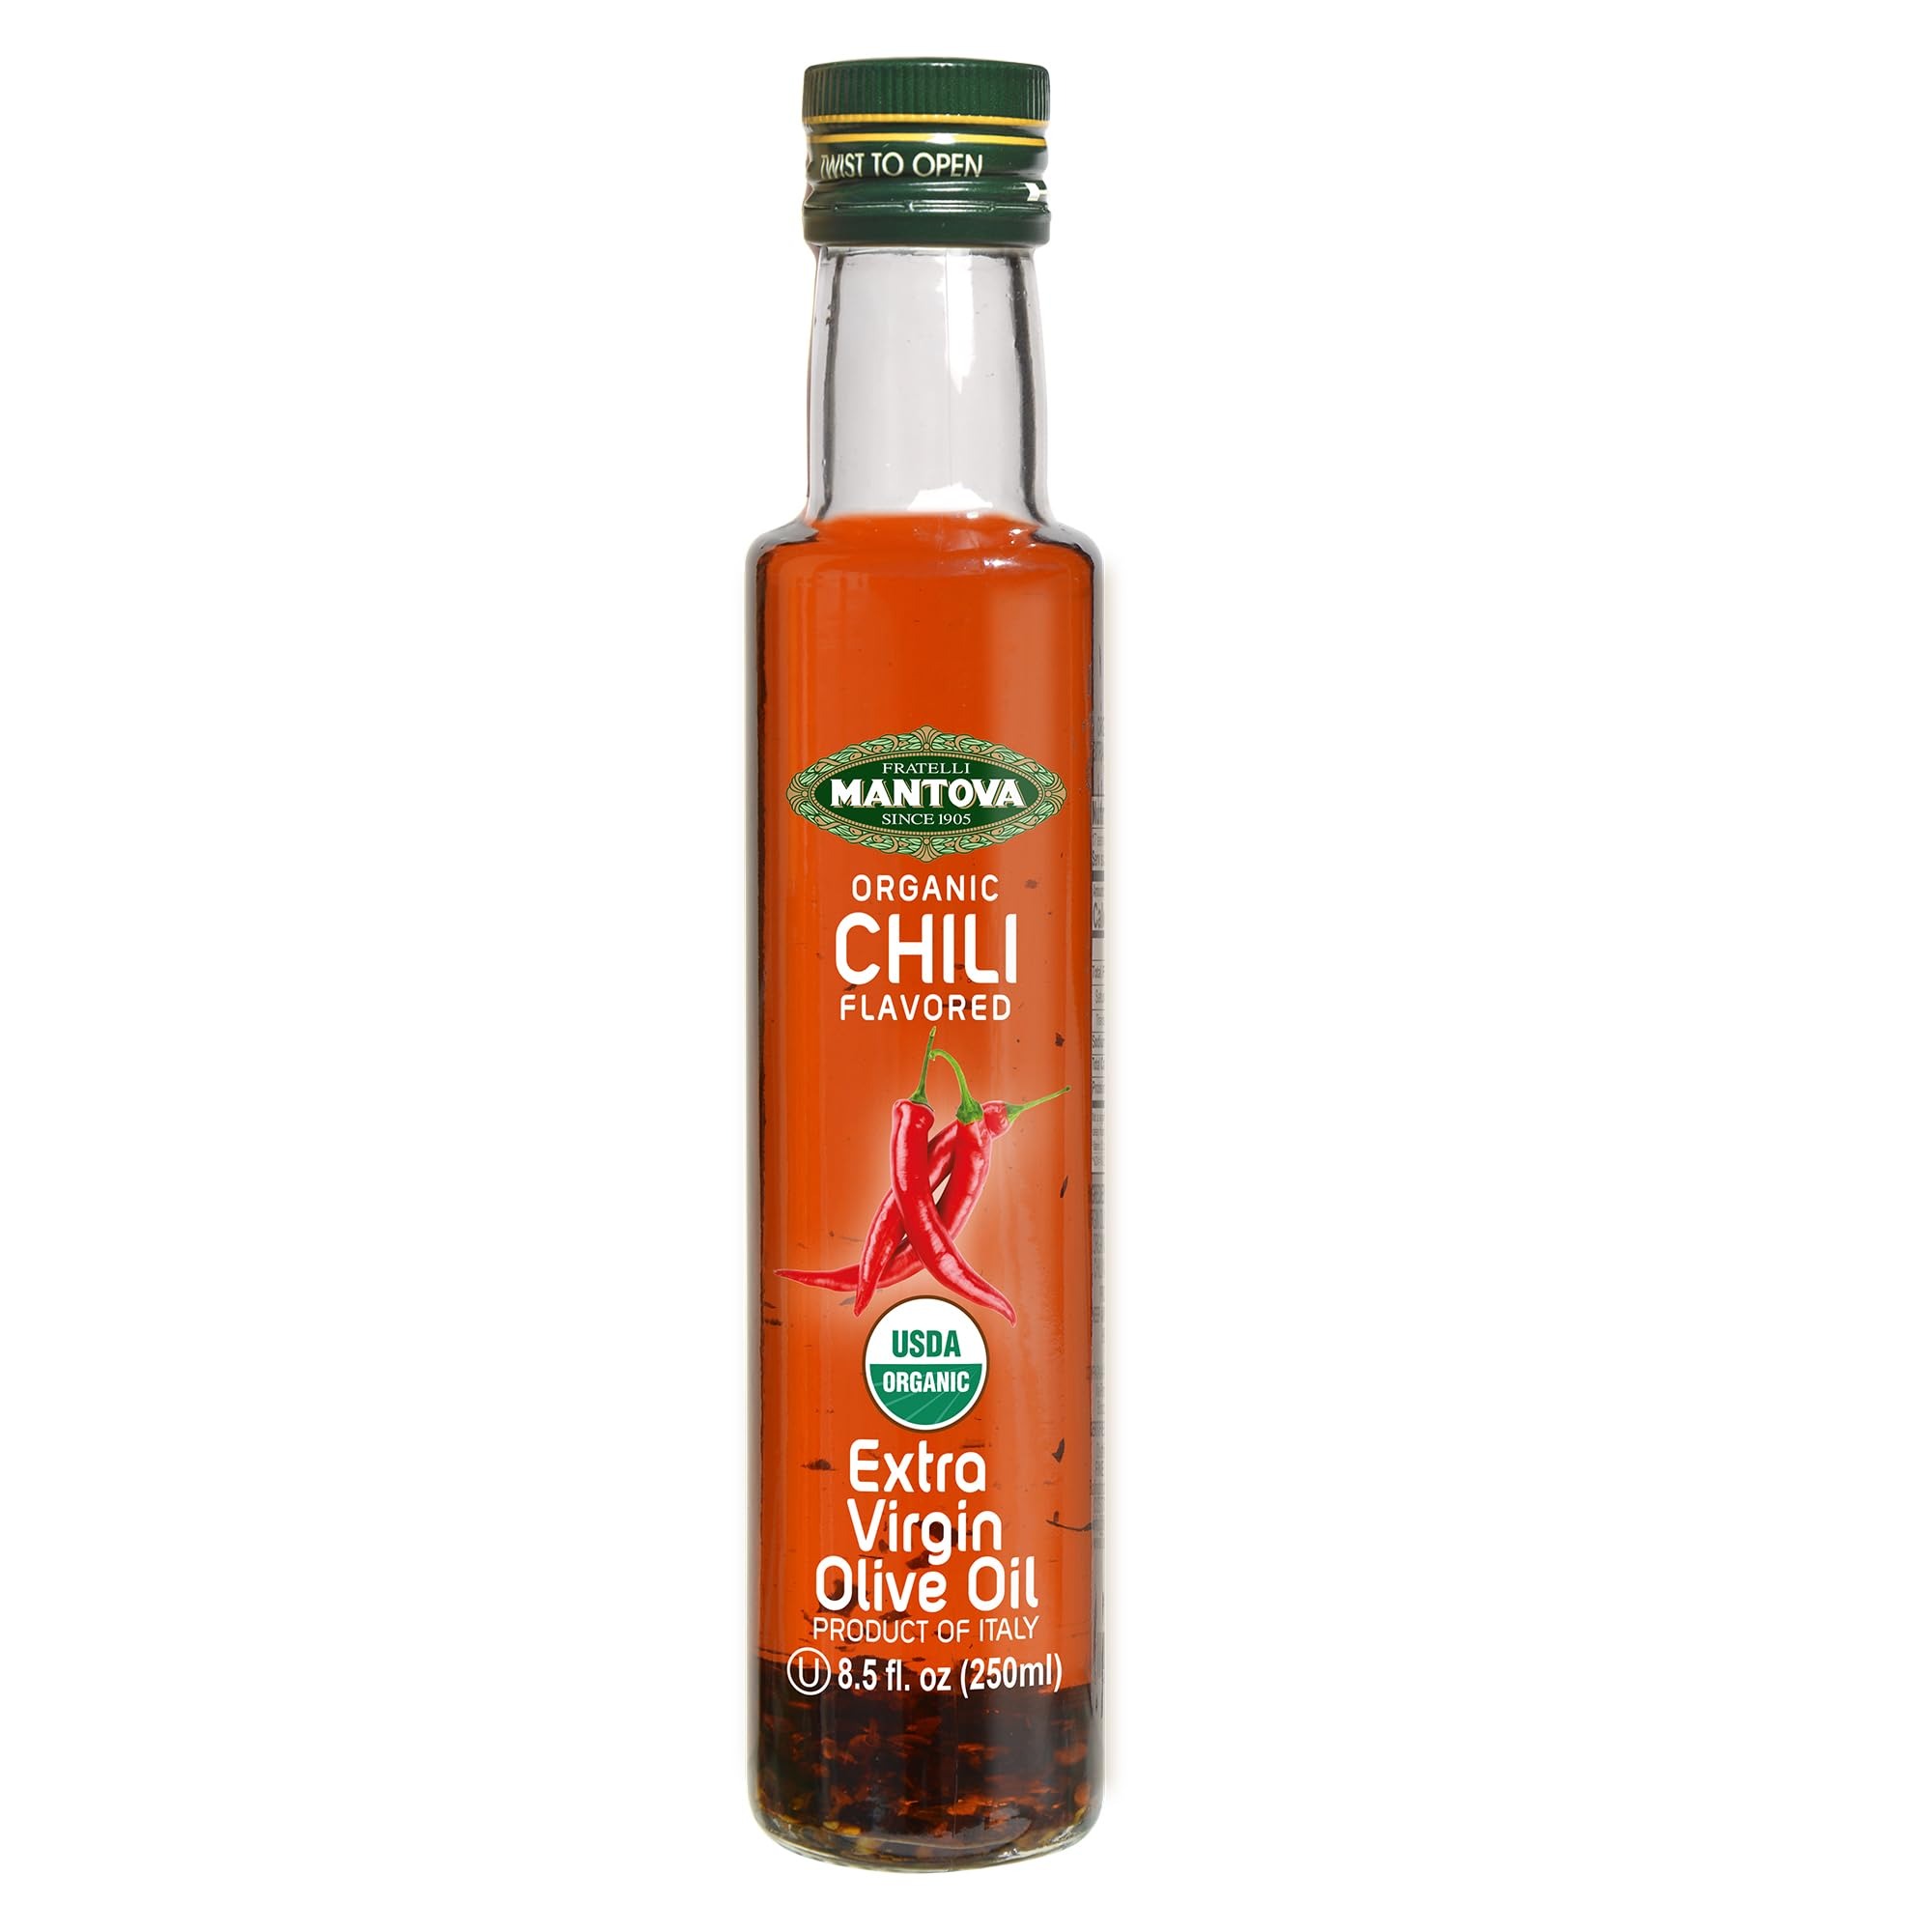
Item Name: Mantova Organic Chili Flavored Extra Virgin Olive Oil 8.5 Oz, (Pack of 2) Italian Import EVOO Infused with Hot Peppers Spicy Olive Oil
Bullet Point 1: Healthy Diet & Weight Management – Olive oil is a well-known component of a healthy diet. Great for protecting the heart and brain. Healthy fats are an important component of our daily regimen that keeps our bodies and our cells hydrated.
Bullet Point 2: Spicy Flavor – Keep your pantry stocked with this delicious, spicy oil for a quick kick to add some heat to any dish! A little spice can liven up any meal and take it from delicious to extraordinary. A drizzle of infused oil tastes great on salad, pizza, pasta dish, soup, and beyond.
Bullet Point 3: No Additives, Preservatives, or Artificial Flavors – These oils are infused with genuine, organic ingredients to provide the freshest flavor and the healthiest ingredients for you and your loved ones.
Bullet Point 4: 100% Authentic Italian – Made with olives that were grown on Italian soil, pressed in Italy by Italian artisans and bottled in Italy before exportation. But, what makes it truly Italian is the art of impeccable taste selection!
Bullet Point 5: Great Gift Idea – This oil is a great gift for all the chefs in your life, from beginners to the well-seasoned. Easy to use and full-flavored, your recipient will enjoy these healthy and delicious oils in a wide range of recipes.
Product Description: Our unique, naturally flavored olive oils have long been a specialty of Fratelli Mantova. In fact, we were the first to develop flavored oils for the market more than 30 years ago. We have been infusing extra virgin olive oil with a variety of exciting flavors ever since. They are made from real Italian olives, pressed, and bottled in Italy. But, it would not be a “real Italian” product without the Italian art of taste selection and blending. That is why Adriano Mantova, with his over 25 years of in-family experience and tradition, personally tastes hundreds of samples from all over Italy to select the ones that will meet his standards. Our line features balanced blends of herbs, spices, and other natural flavor extracts in high-quality 100% Italian extra virgin olive oil. Designed to make cooking your favorite dishes easy and delicious. Use these flavored oils to enliven salads, dips, meat, seafood, grilled entrees, sauces, pizza, pasta, and much more. Great for pizza, pasta dishes, rich tomato dishes, roasted veggies, etc.
Value: 17.0
Unit: Fl Oz

Price: 17.99